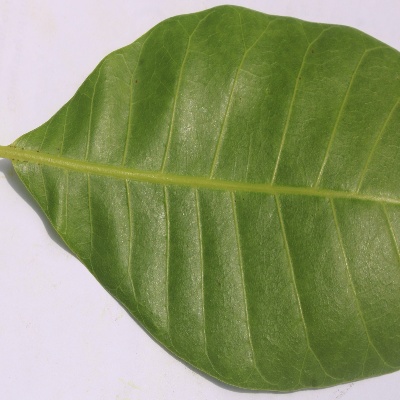
Crop: Cashew
Condition: healthy